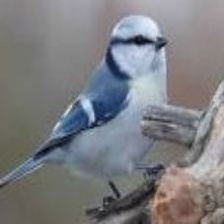
Species: AZURE TIT
Scientific name: CYANISTES CYANUS